Mike O'Koren

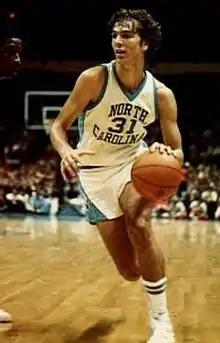
O'Koren playing for UNC in 1977

On a talent-laden 1977 UNC team as a freshman he averaged 13.9 points per game, scored 21 points against Duke in the ACC championship game and had 31 in the NCAA semi-finals against UNLV. As a sophomore his scoring rose to 17.8. He scored in double figures every game and was second nationally with a 64.3 field goal percentage.